Shadow Lawn (Chase City, Virginia)

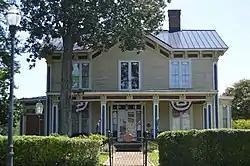
Front of the house

Shadow Lawn is a historic home located at Chase City, Mecklenburg County, Virginia. The original section dates to about 1834, with the main Italianate style front section designed by Jacob W. Holt and built in 1869–1870. The house is two stories tall and three bays wide with a cross gable roof. It has a traditional central-passage, double-pile plan.